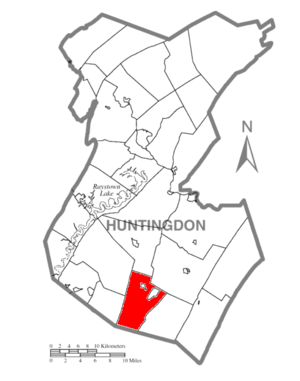
Clay Township est un township situé au sud de la partie centrale du comté de Huntingdon, en Pennsylvanie, aux États-Unis. En 2010, il comptait une population de 926 habitants.